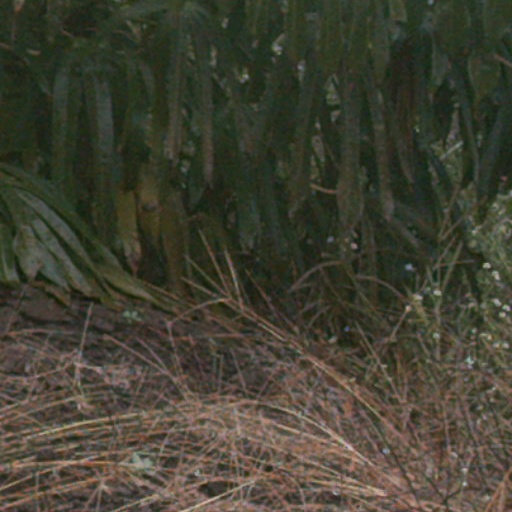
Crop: cassava